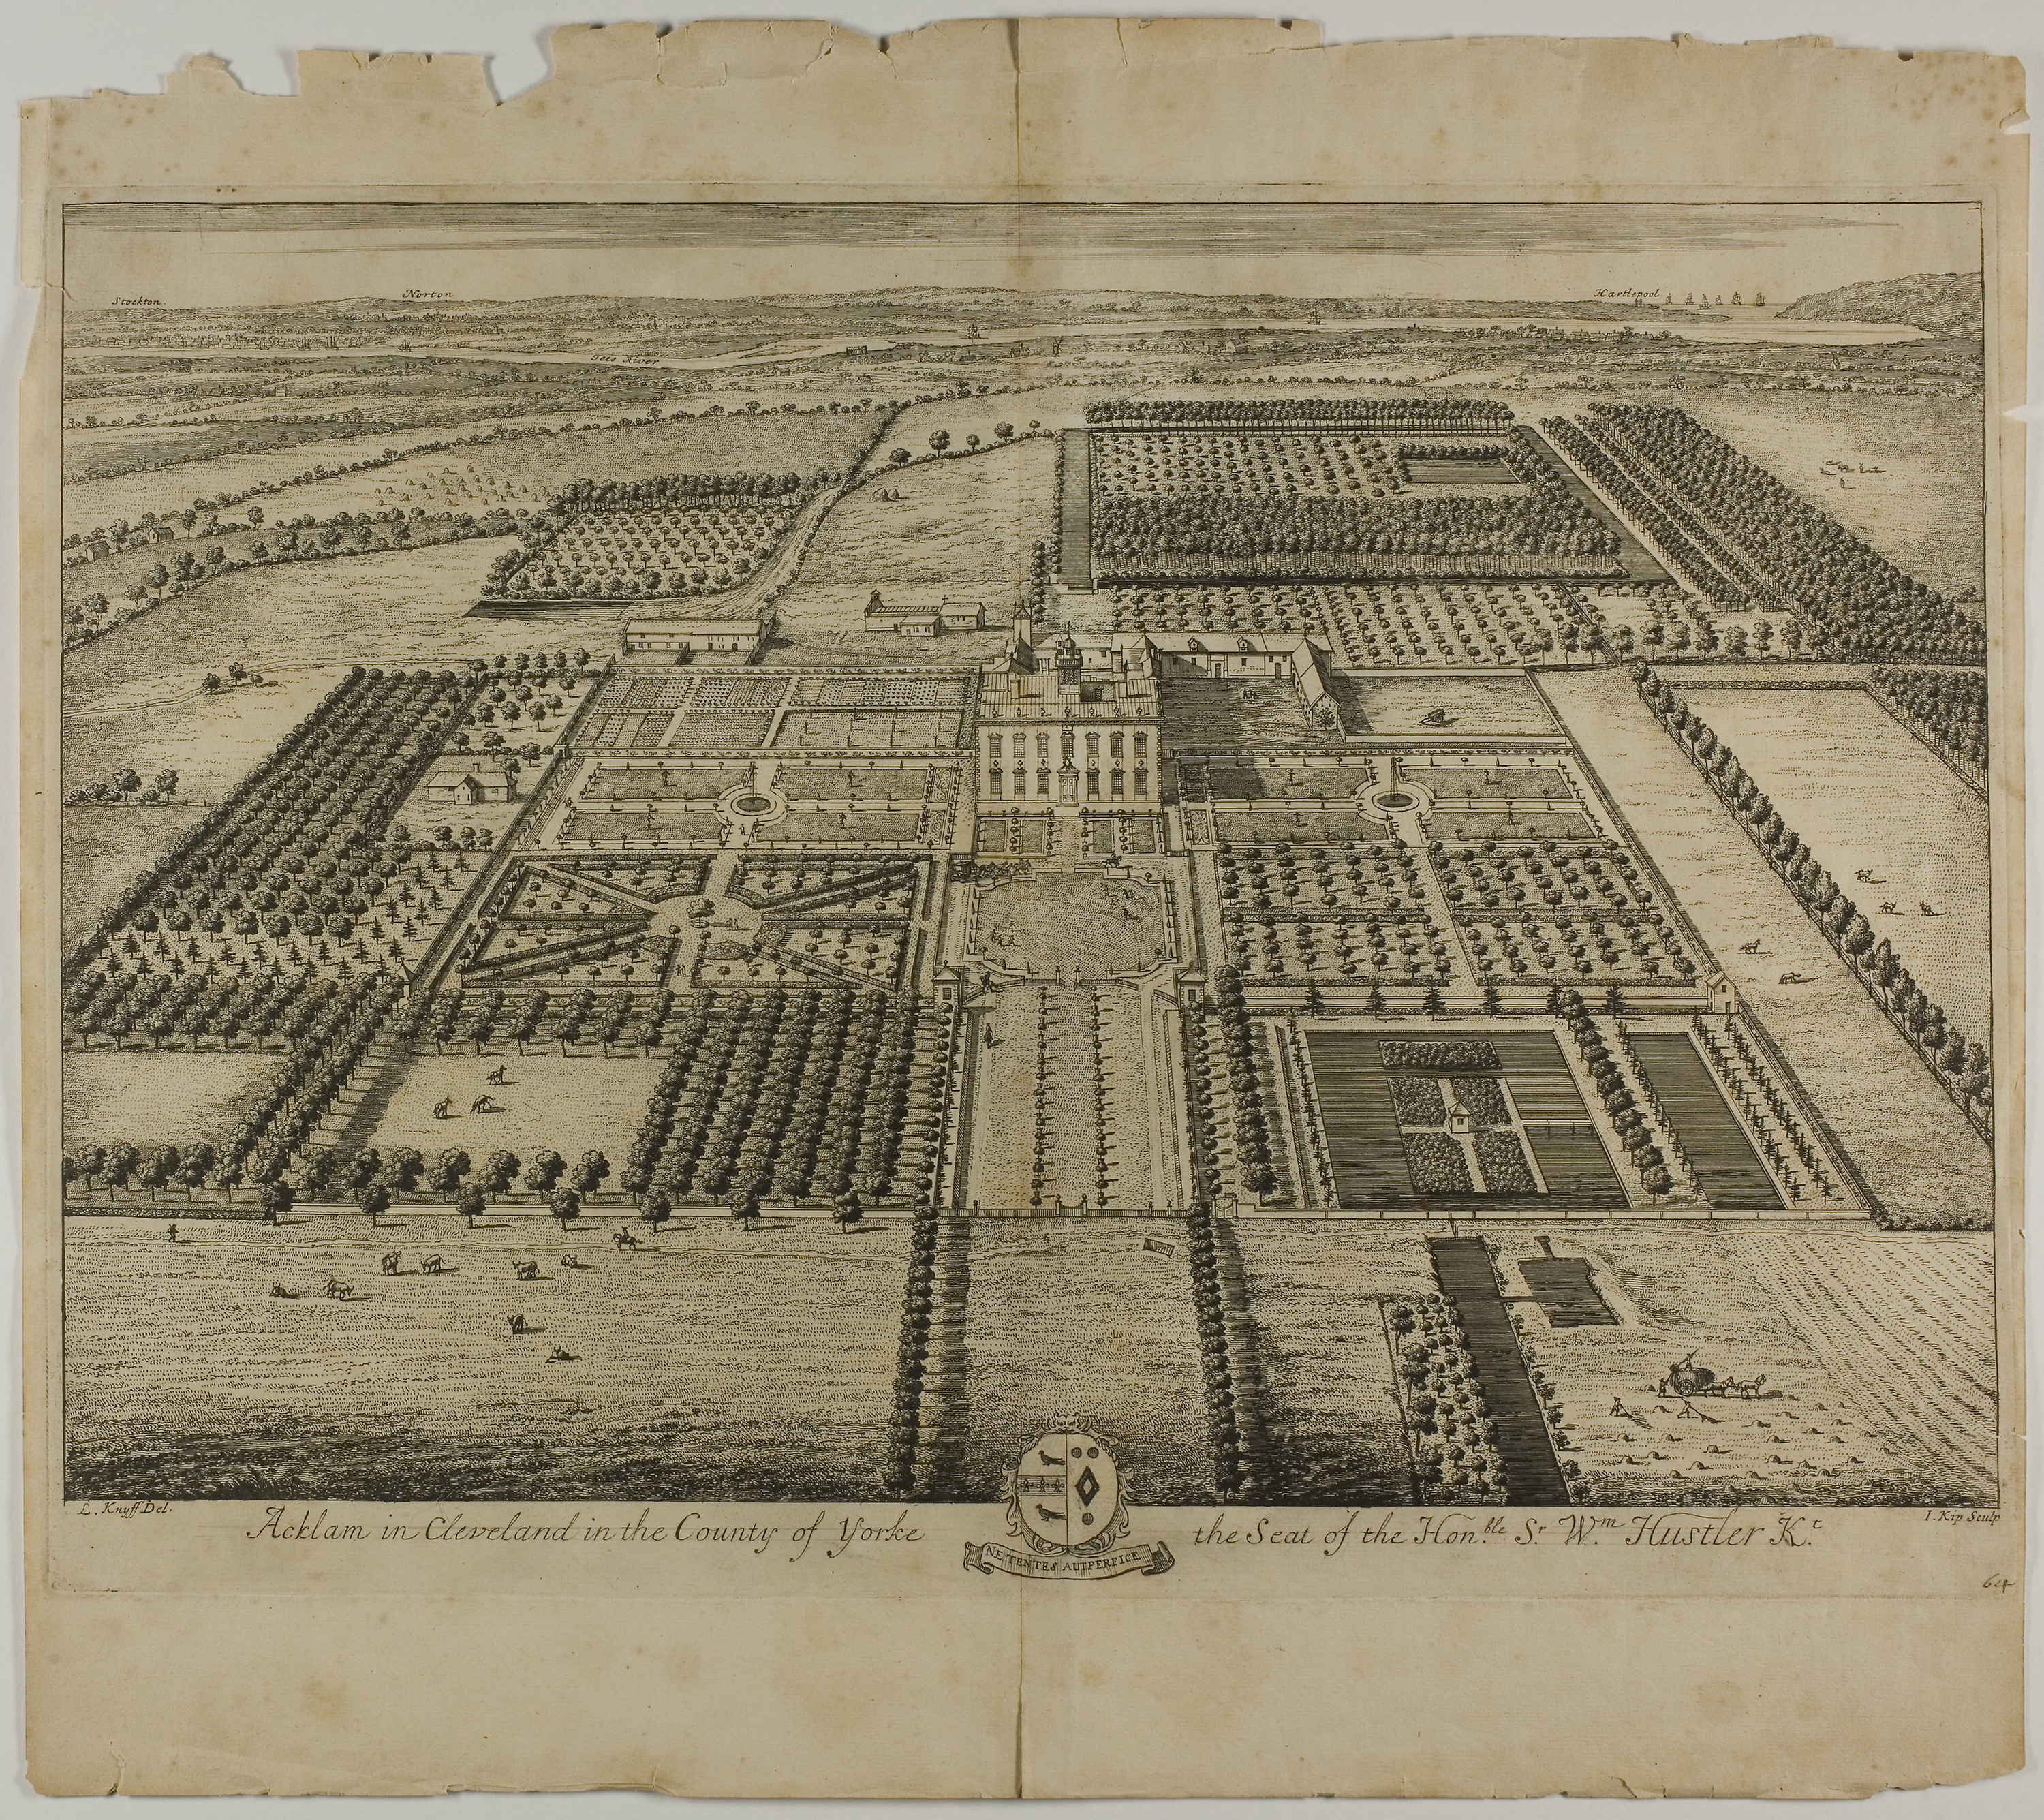
history, beige